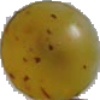
Label: Grape White 3